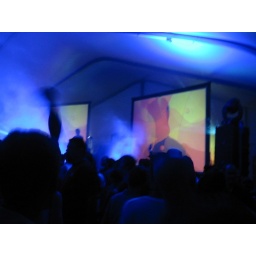
Armin van Buuren video by Giles Hendrix and Joshua Goldberg